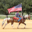
Label: horse